My Game About Me: Olympic Challenge

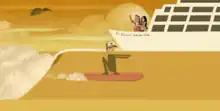
Screenshot of gameplay. Nathan is surfing in this level.

The game is a parody of sports games. The game consists of three mini-games, where the goal is to earn "Olympic" medals (gold, silver, copper, and platinum). The mini-games consist of eating, sleeping, and surfing while avoiding obstacles.